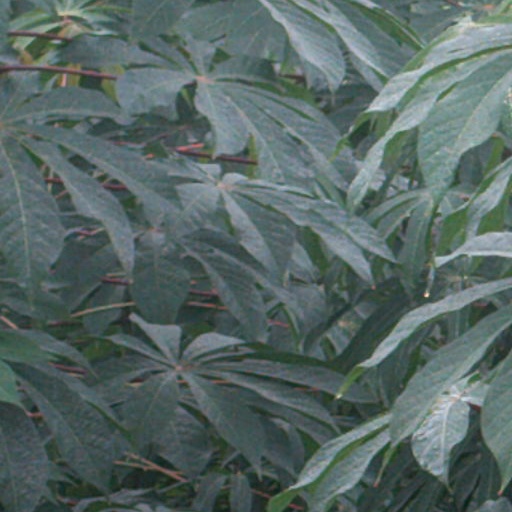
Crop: cassava